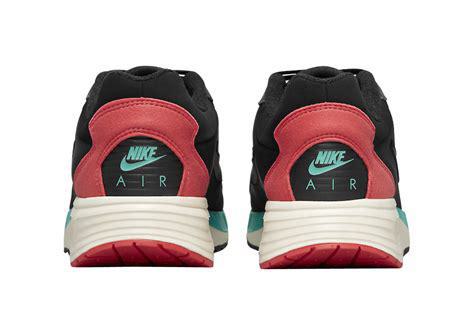
Brand: Nike
Model: Air Max Solo